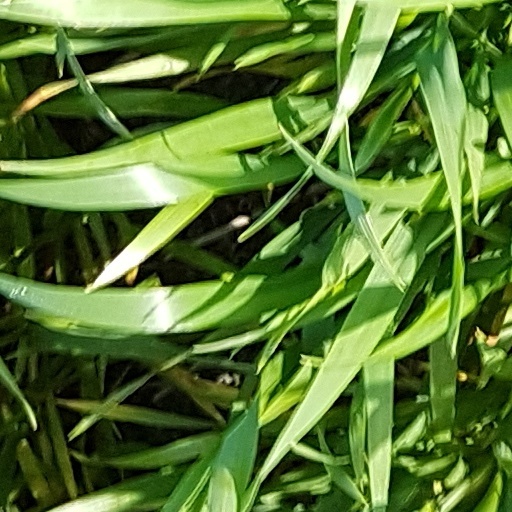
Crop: wheat